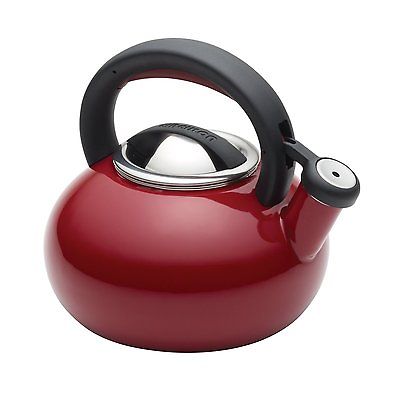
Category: kettle